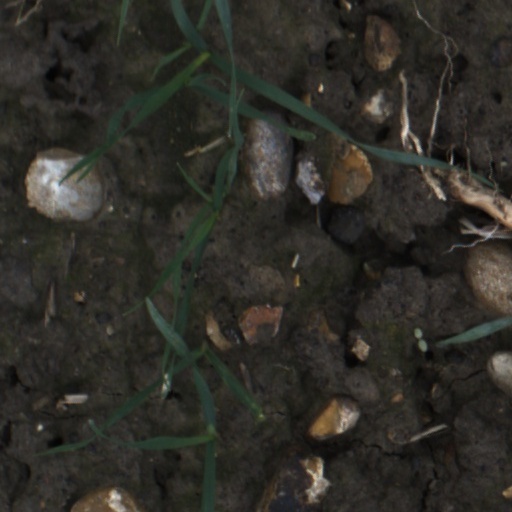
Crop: wheat